Alfred Jost (inventor)

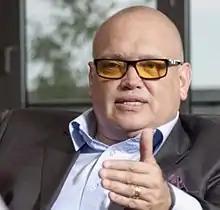
Alfred Jost

Alfred Jost (born January 2, 1957) is a German inventor and entrepreneur. He is the founder of Solar Bankers and the inventor of a patented concentrating technology solar module. Mr. Jost is an international expert in the solar market, market economy and corporate business. As a former investment banker, Mr. Jost has successfully founded and managed more than 10 companies, with cumulative profits greater than $100 million.